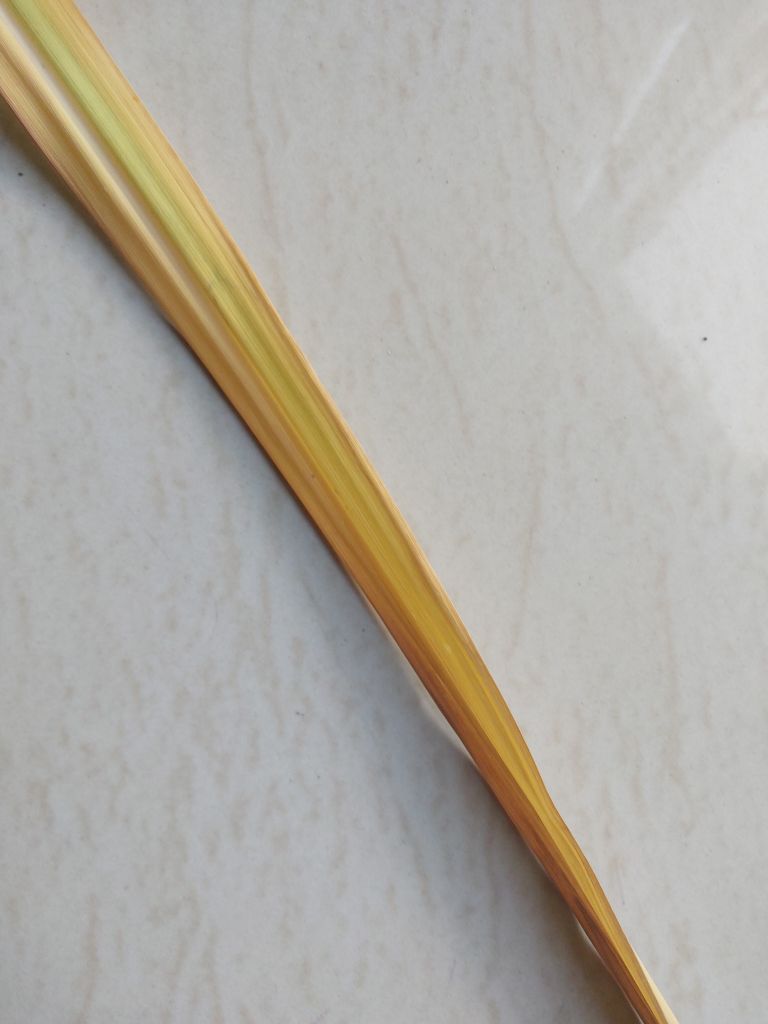
Label: Yellow Leaf